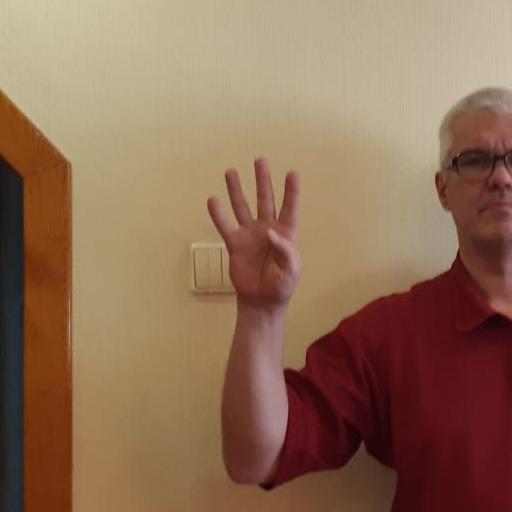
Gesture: four